Kherson Governorate

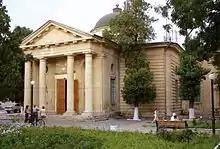
Cathedral dedicated to Saint Catherine (Russian: Свято-Екаерининский Собор) in Kherson that was the governorate's seat at the tim

Until 1858, a third of the population ("military settlers, admiralty settlements, foreign colonists, etc.") was subject to martial law. The gubernia had a population of about 245,000 in 1812; 893,000 in 1851; 1,330,000 in 1863; 2,027,000 in 1885; 2,733,600 in 1897; and 3,744,600 in 1914. In the 1850s it consisted of Ukrainians ("68–75 %"), Romanians ("8–11 %"), Russians ("3–7 %"), Jews ("6 %"), Germans ("4 %"), Bulgarians ("2 %"), Poles, Greeks, and Gypsies. In 1914, Ukrainians composed only 53% of the population, while Russians made up 22% and Jews – 12%. Urban dwellers made up 10 to 20 percent of the population until the 1850s, after which the proportion of urban dwellers increased, to about 30% in 1897. Migration within the Russian Empire mainly accounted for the area's population growth, with 46% of the population born outside of the governorate in 1897.